Northwest Florida Beaches International Airport

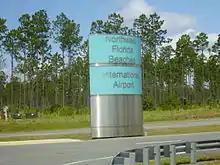
Entrance sign

Northwest Florida Beaches International Airport is a public airport northwest of Panama City, Florida, United States, in Bay County. The airport is owned by the Panama City-Bay County Airport & Industrial District, and is north of Panama City Beach, near West Bay. It replaced Panama City–Bay County International Airport (Fannin Field, PFN), which was located in Panama City.